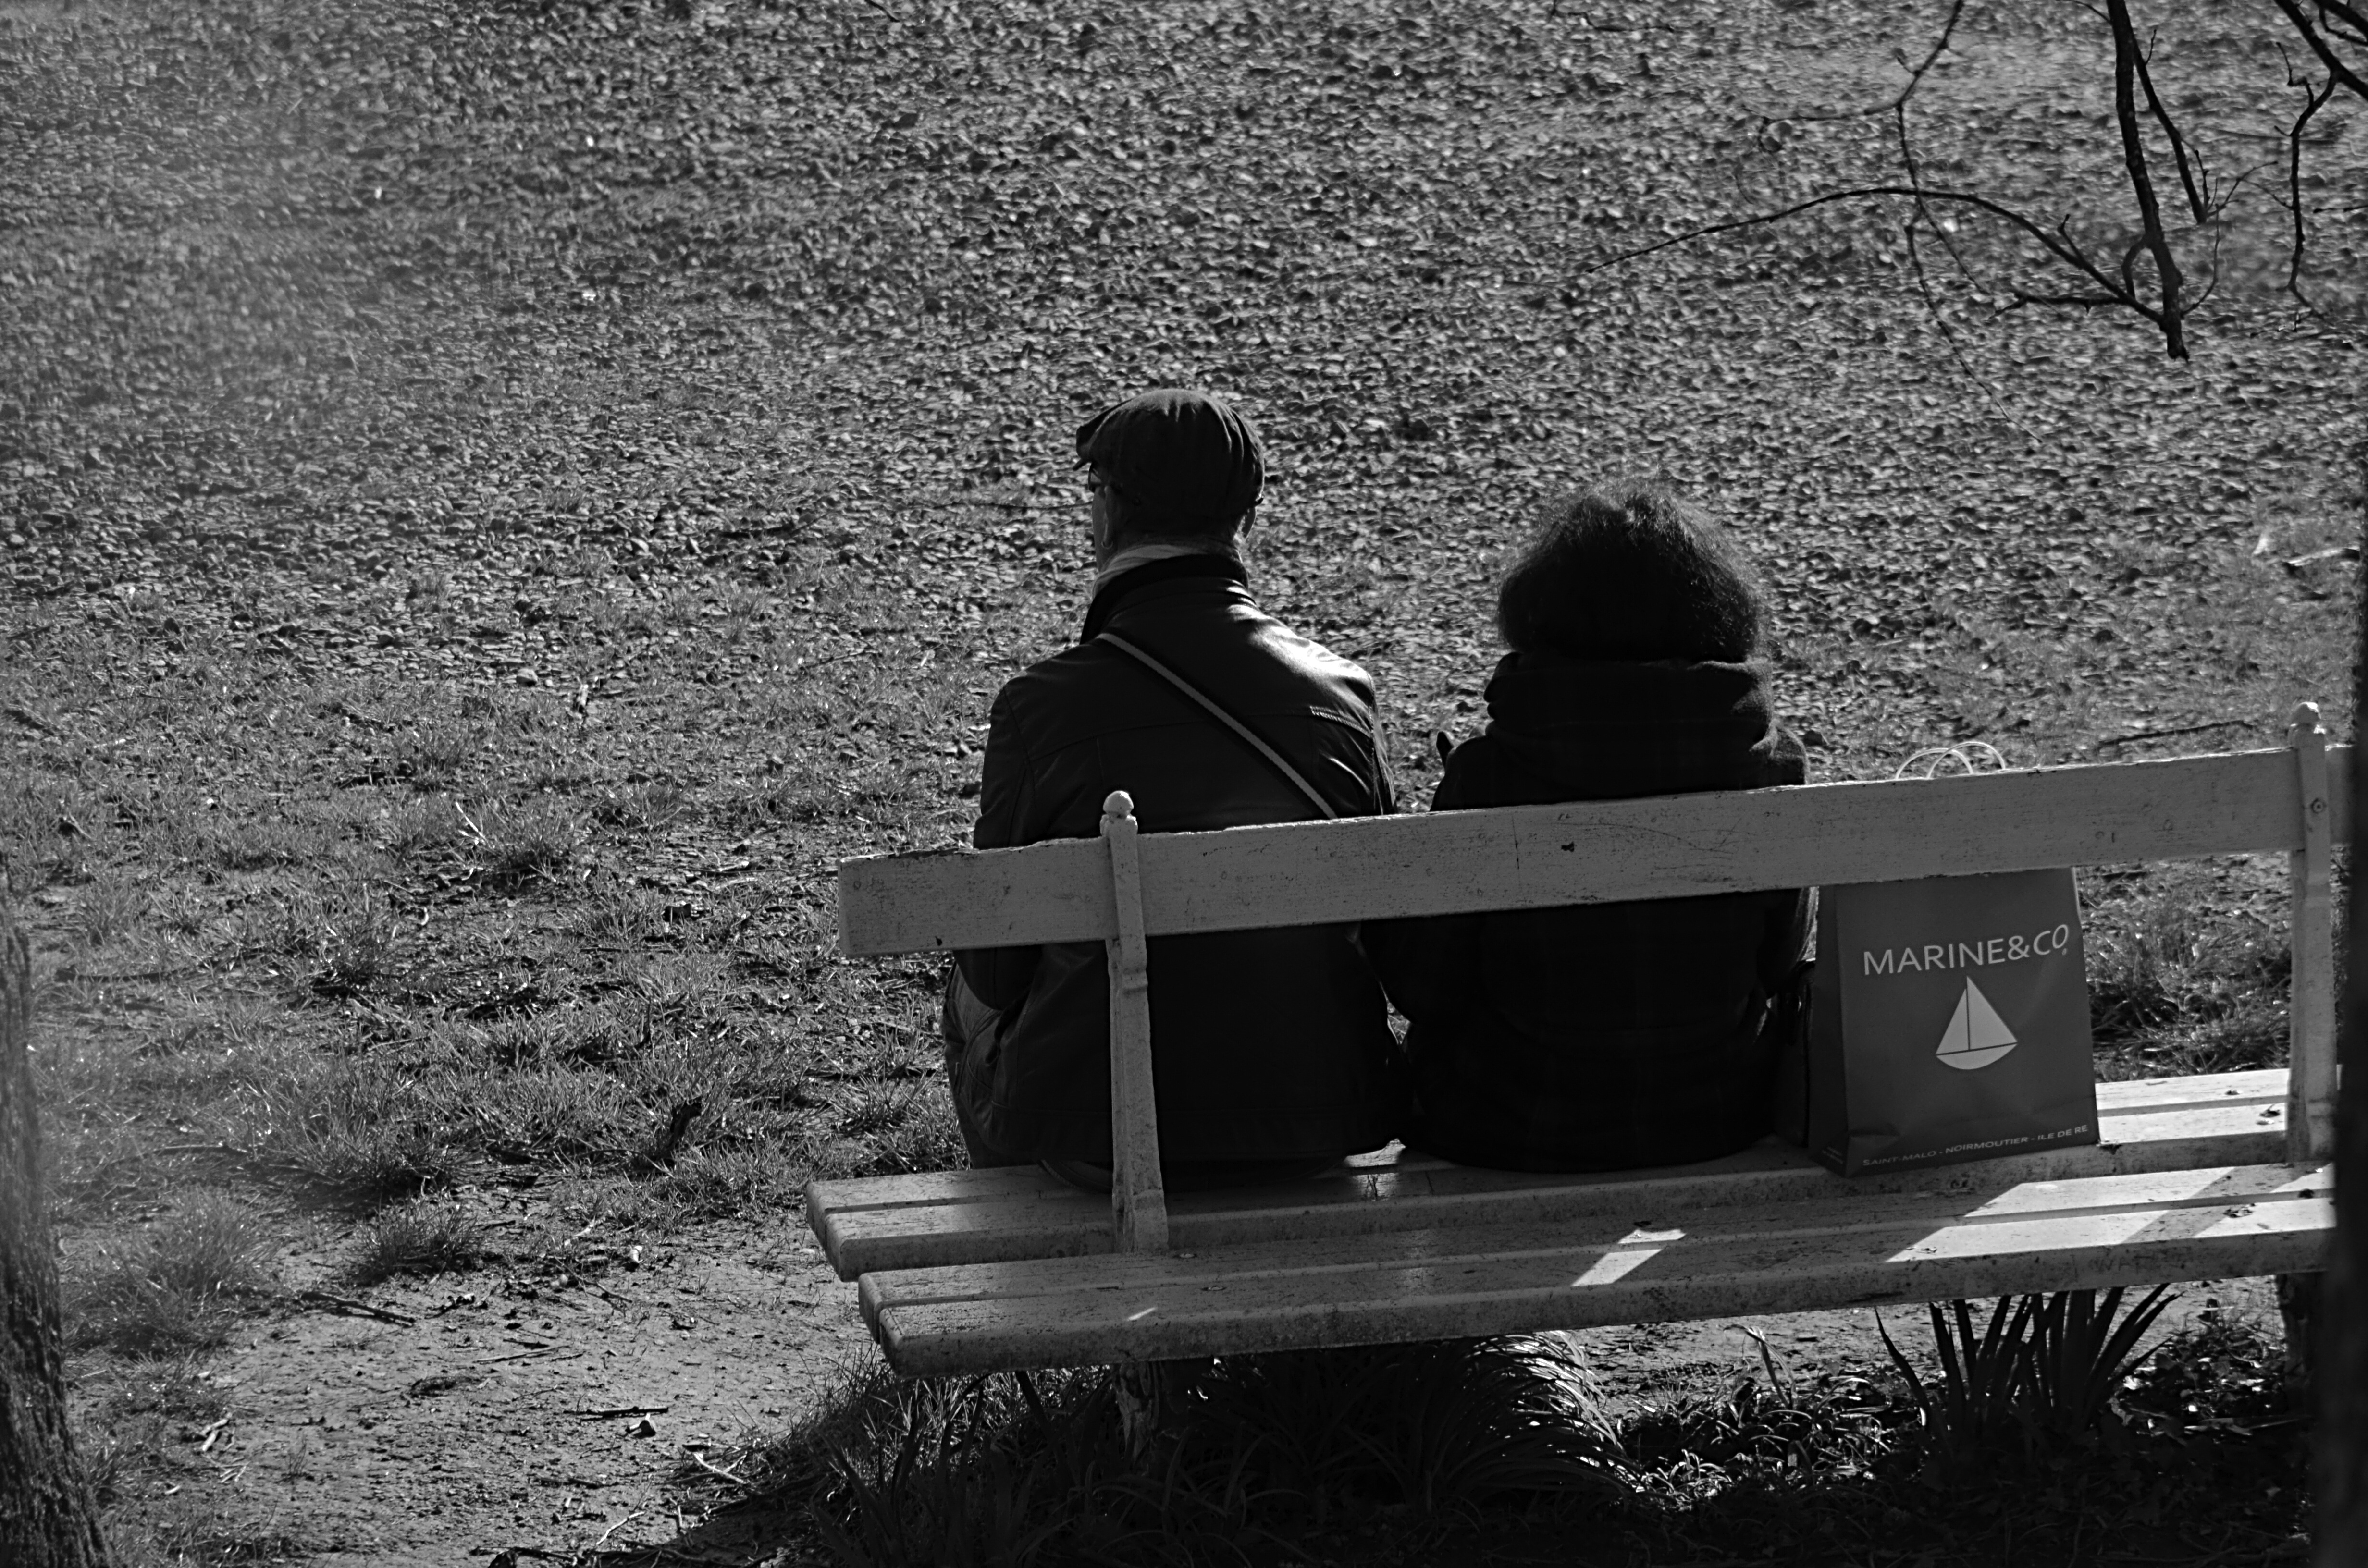
nature, outdoor, light, black and white, white, bench, photography, shadow, couple, darkness, black, monochrome, photograph, image, characters, monochrome photography, film noir, human positions